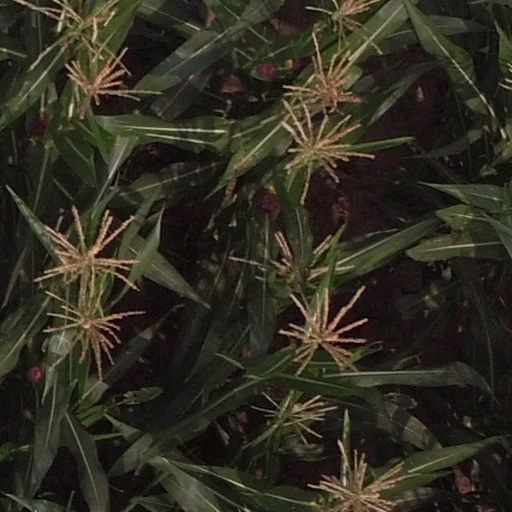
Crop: maize; corn